Gay Blades

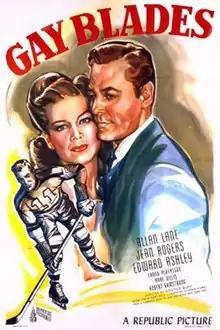
Theatrical release poster

Gay Blades is a 1946 American comedy film directed by George Blair and written by Albert Beich and Marcy Klauber. The film stars Allan Lane, Jean Rogers, Edward Ashley, Frank Albertson, Ann Gillis and Robert Armstrong. The film was released on January 25, 1946, by Republic Pictures.